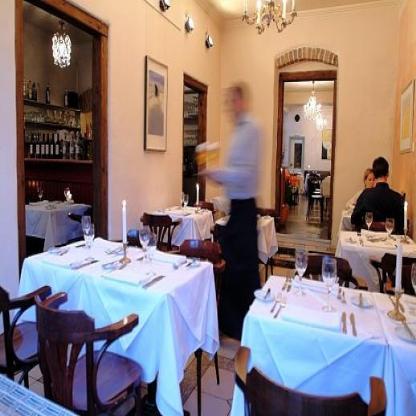
Scene: Indoor